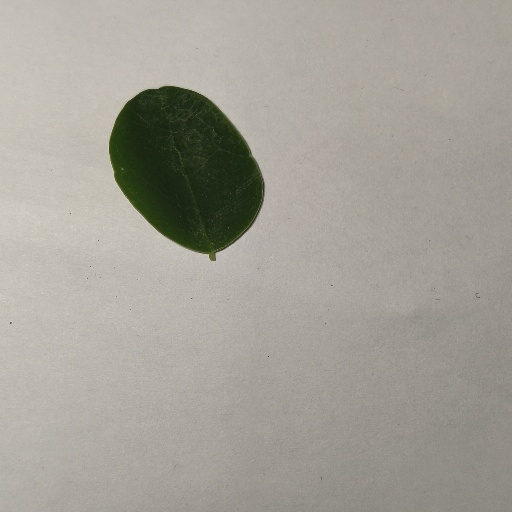
Species: Sojina
Leaf condition: Healthy Leaf